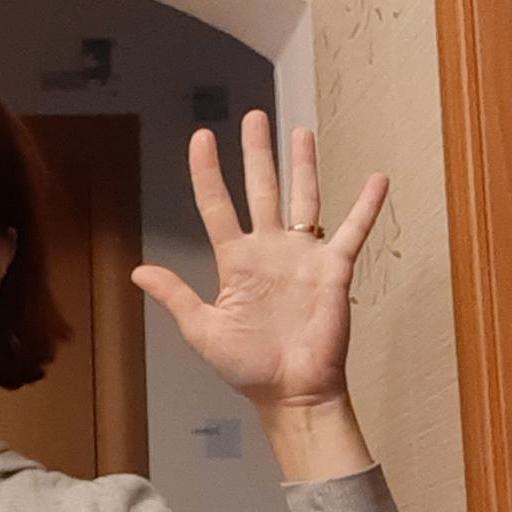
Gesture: palm